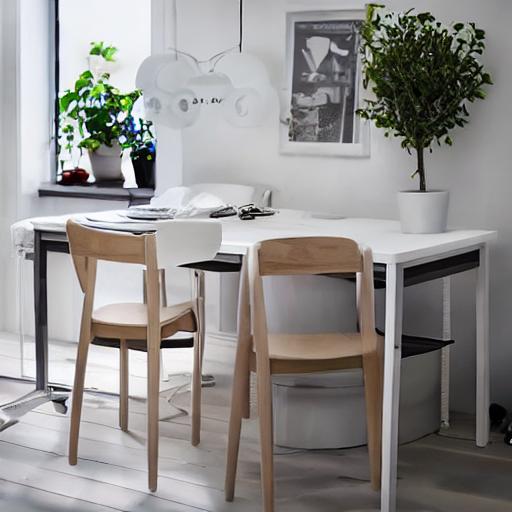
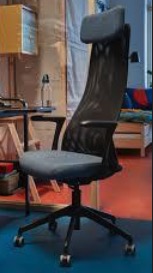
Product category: items_chair
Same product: no